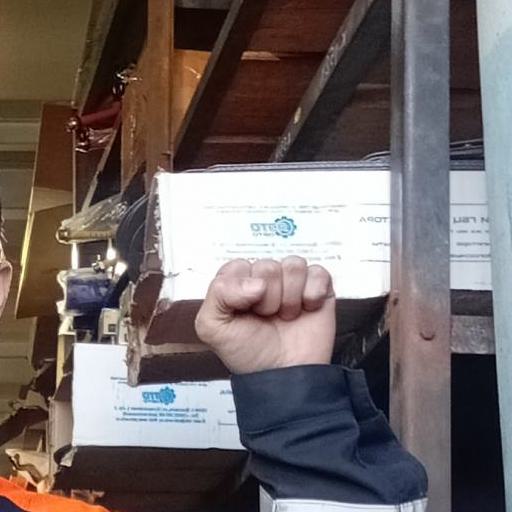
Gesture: fist